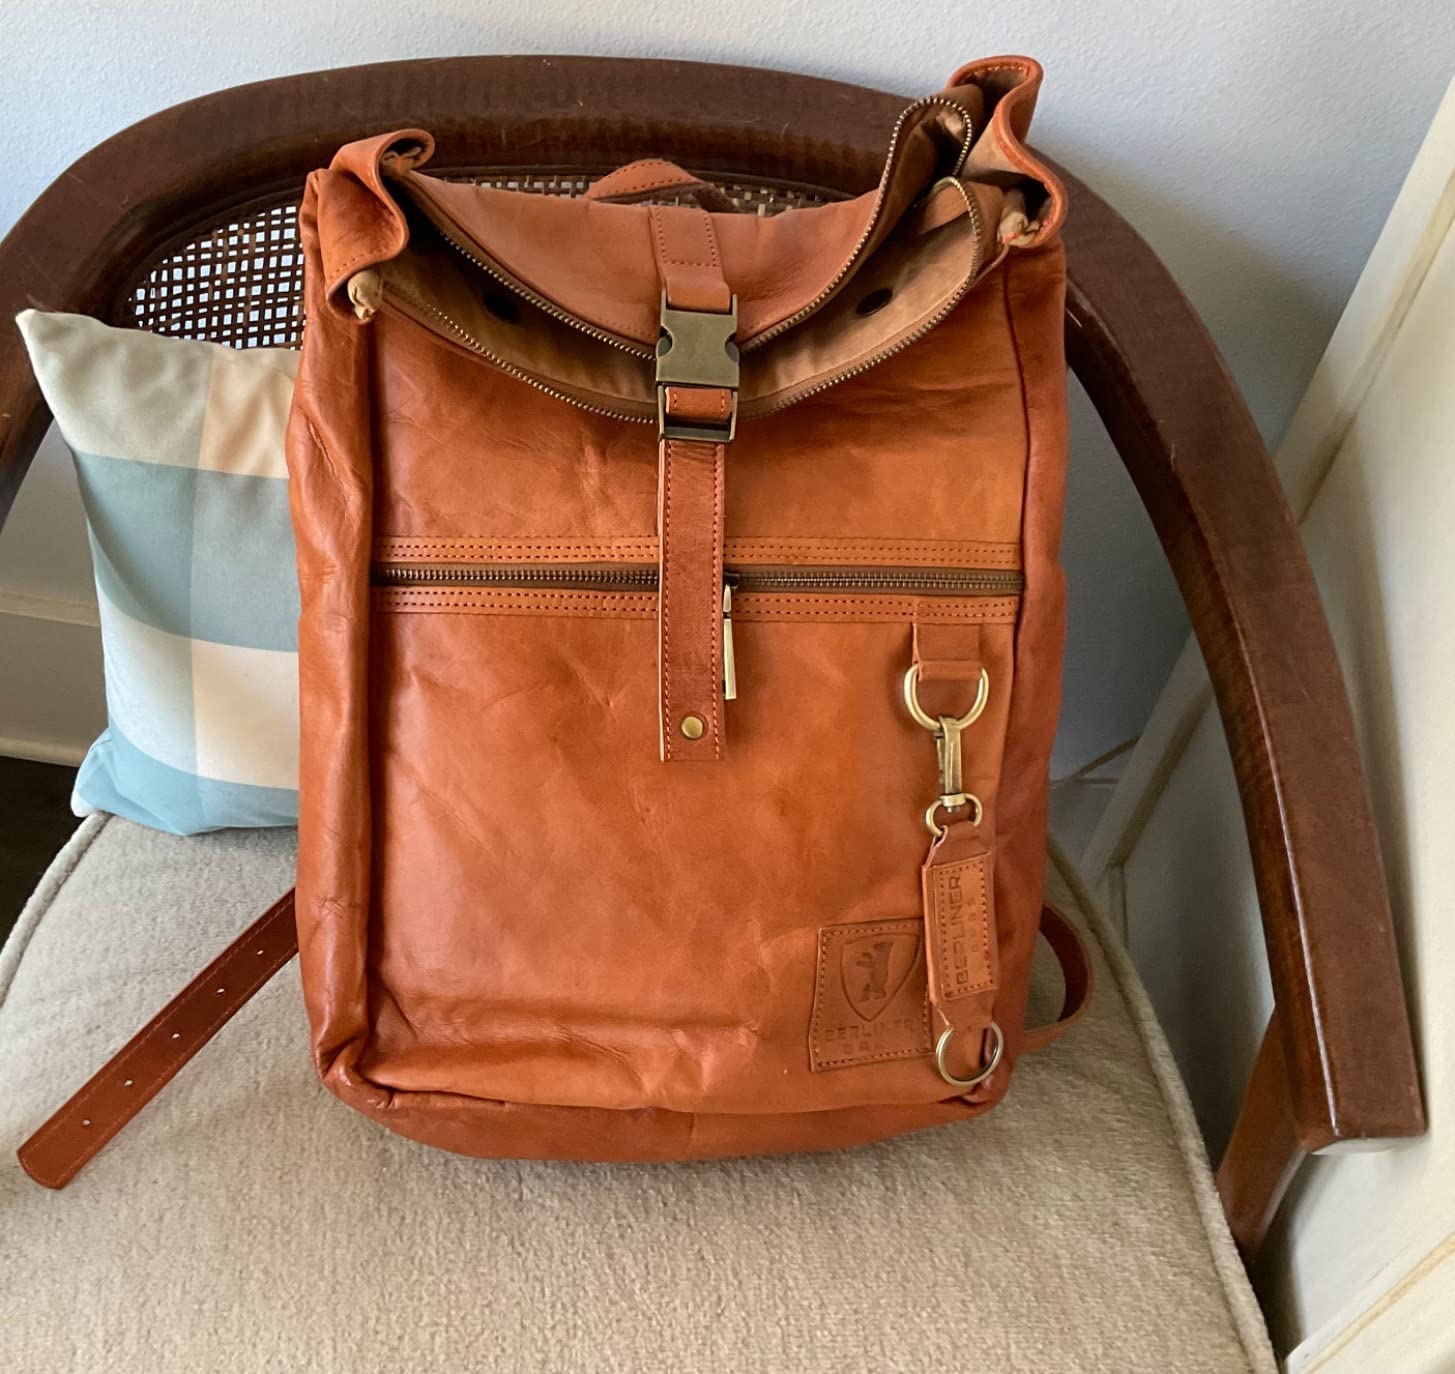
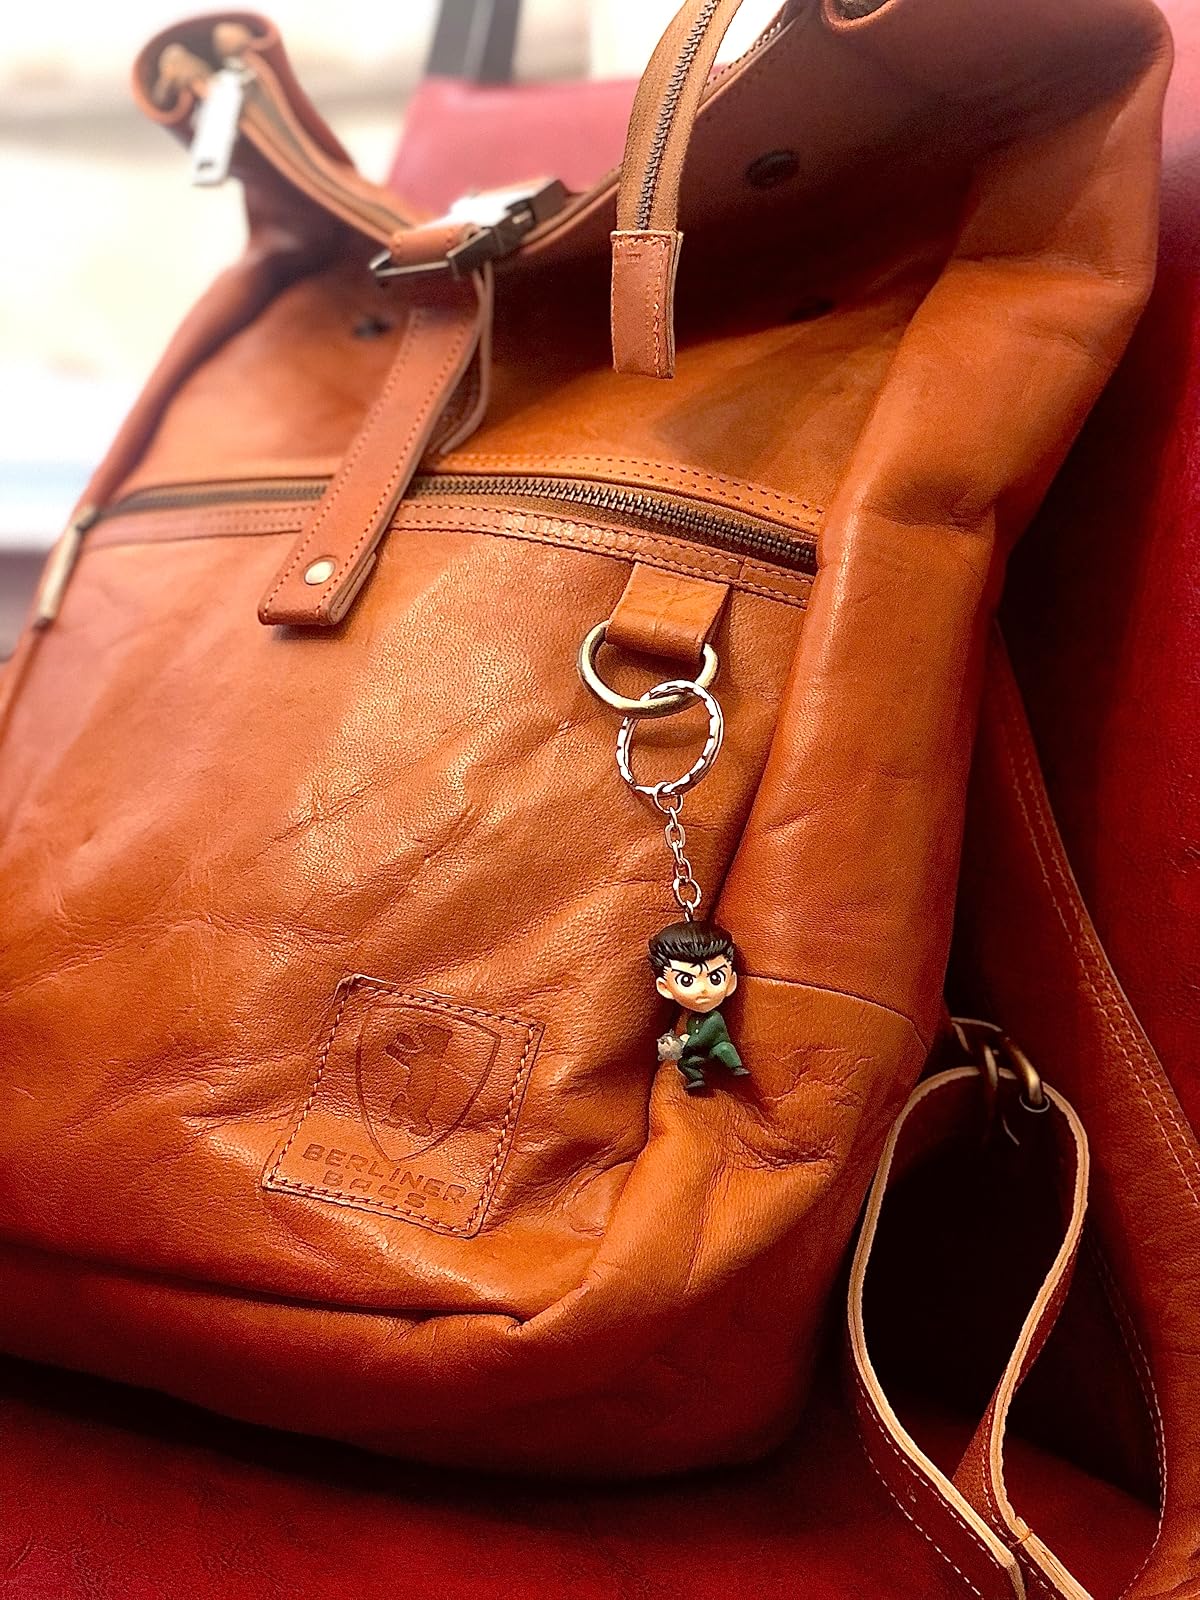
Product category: bag
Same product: yes